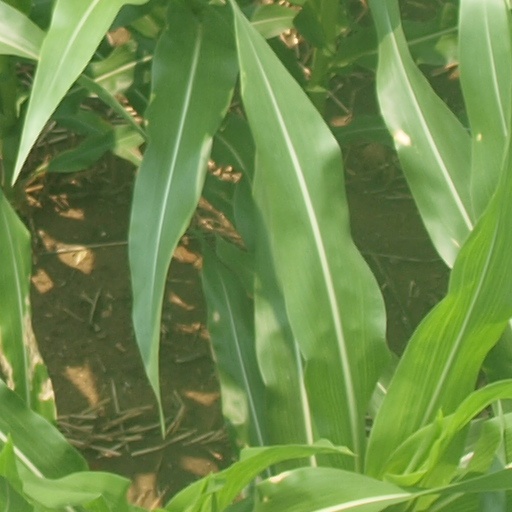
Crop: maize; corn